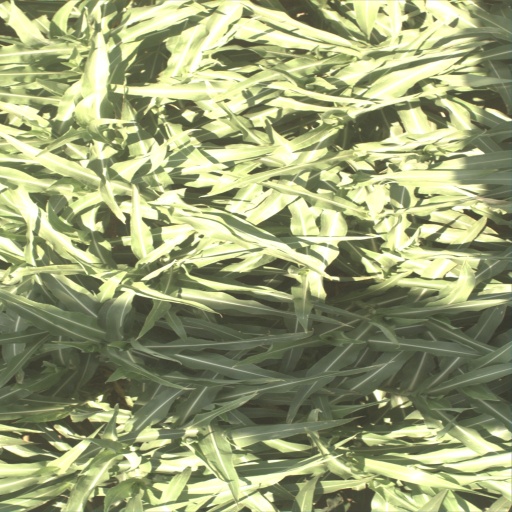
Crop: sorghum